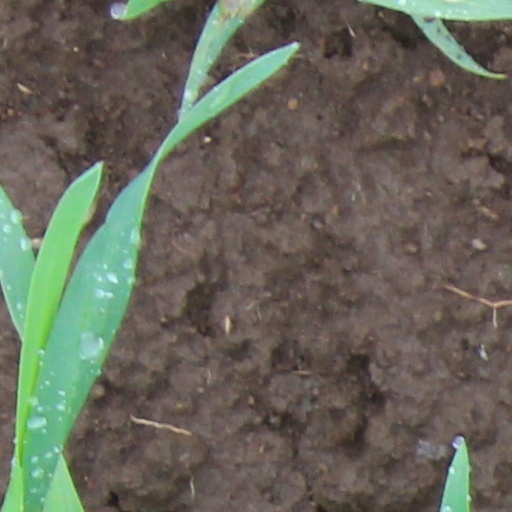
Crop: wheat